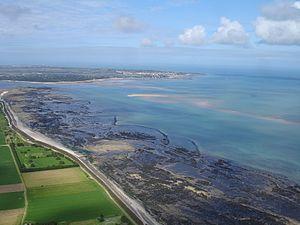
Vue aérienne de la plage de Trousse Chemise et du Banc du Bucheron, sur l'Ile de Ré, Charentes Maritimes, France
Le photo cervolisme ou photographie aérienne par cerf-volant est parfois appelé kapisme ou KAP de l'expression anglaise Kite Aerial Photograph. La méthode consiste à suspendre un appareil photo à un cerf-volant. Les dispositifs sont divers et donnent des résultats variés. L'intérêt de cette méthode réside dans l'amplitude possible : depuis 2 à 3 mètres jusqu'à 1 km d'altitude, et dans la possibilité d'approcher un sujet bien plus près qu'il ne serait autorisé avec un avion ou un hélicoptère.
Les Portes-en-Ré est une commune du sud-ouest de la France, située sur l'île de Ré, dans le département de la Charente-Maritime. Ses habitants sont appelés les Portingalais et les Portingalaises.